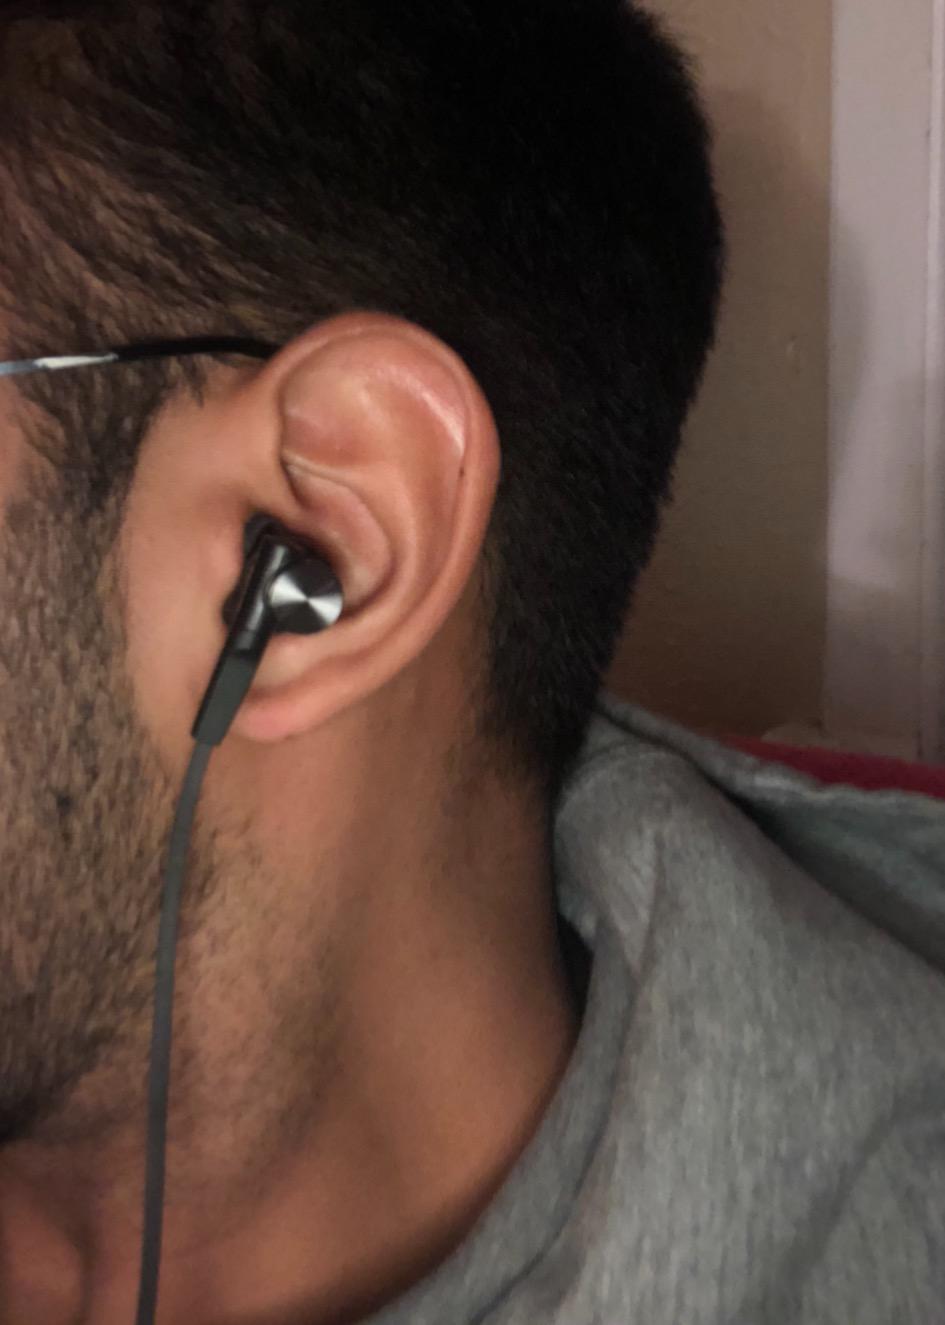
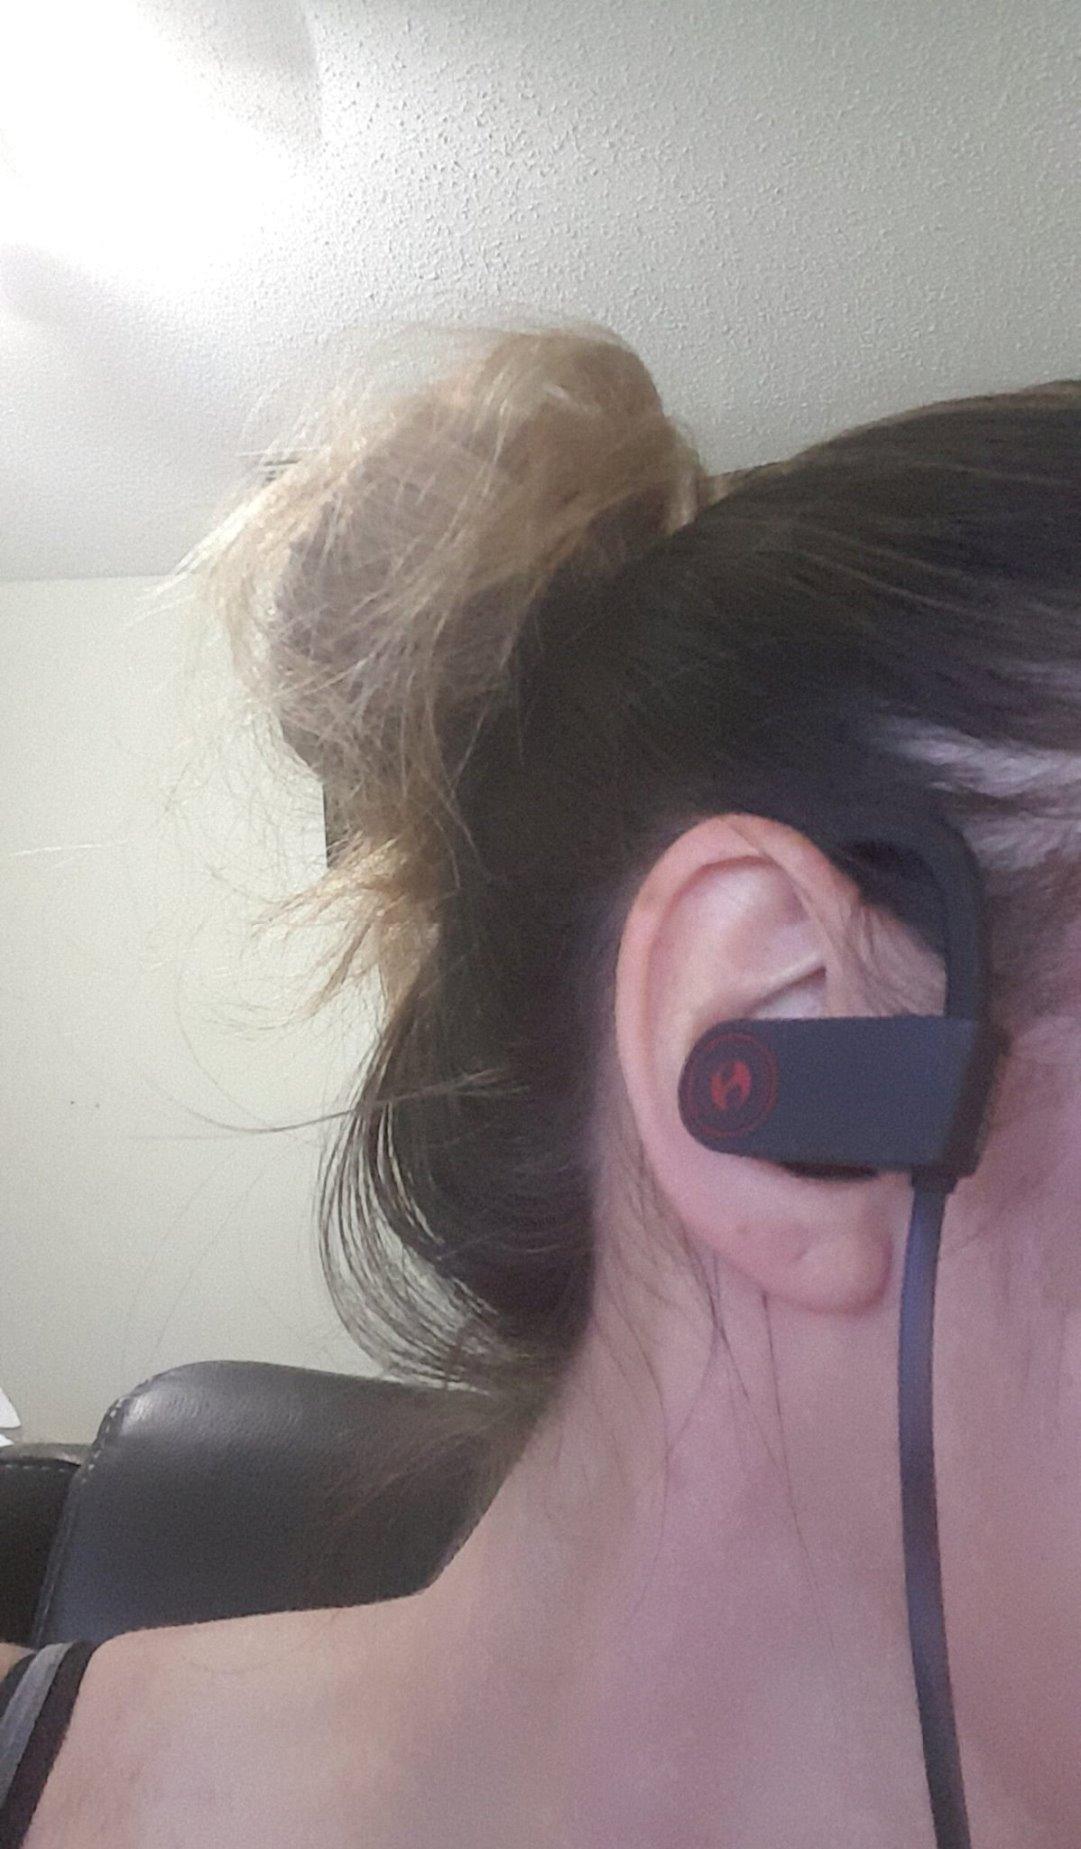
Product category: headphones
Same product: no